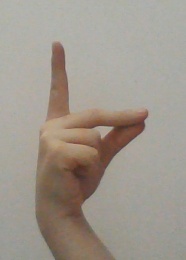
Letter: ta